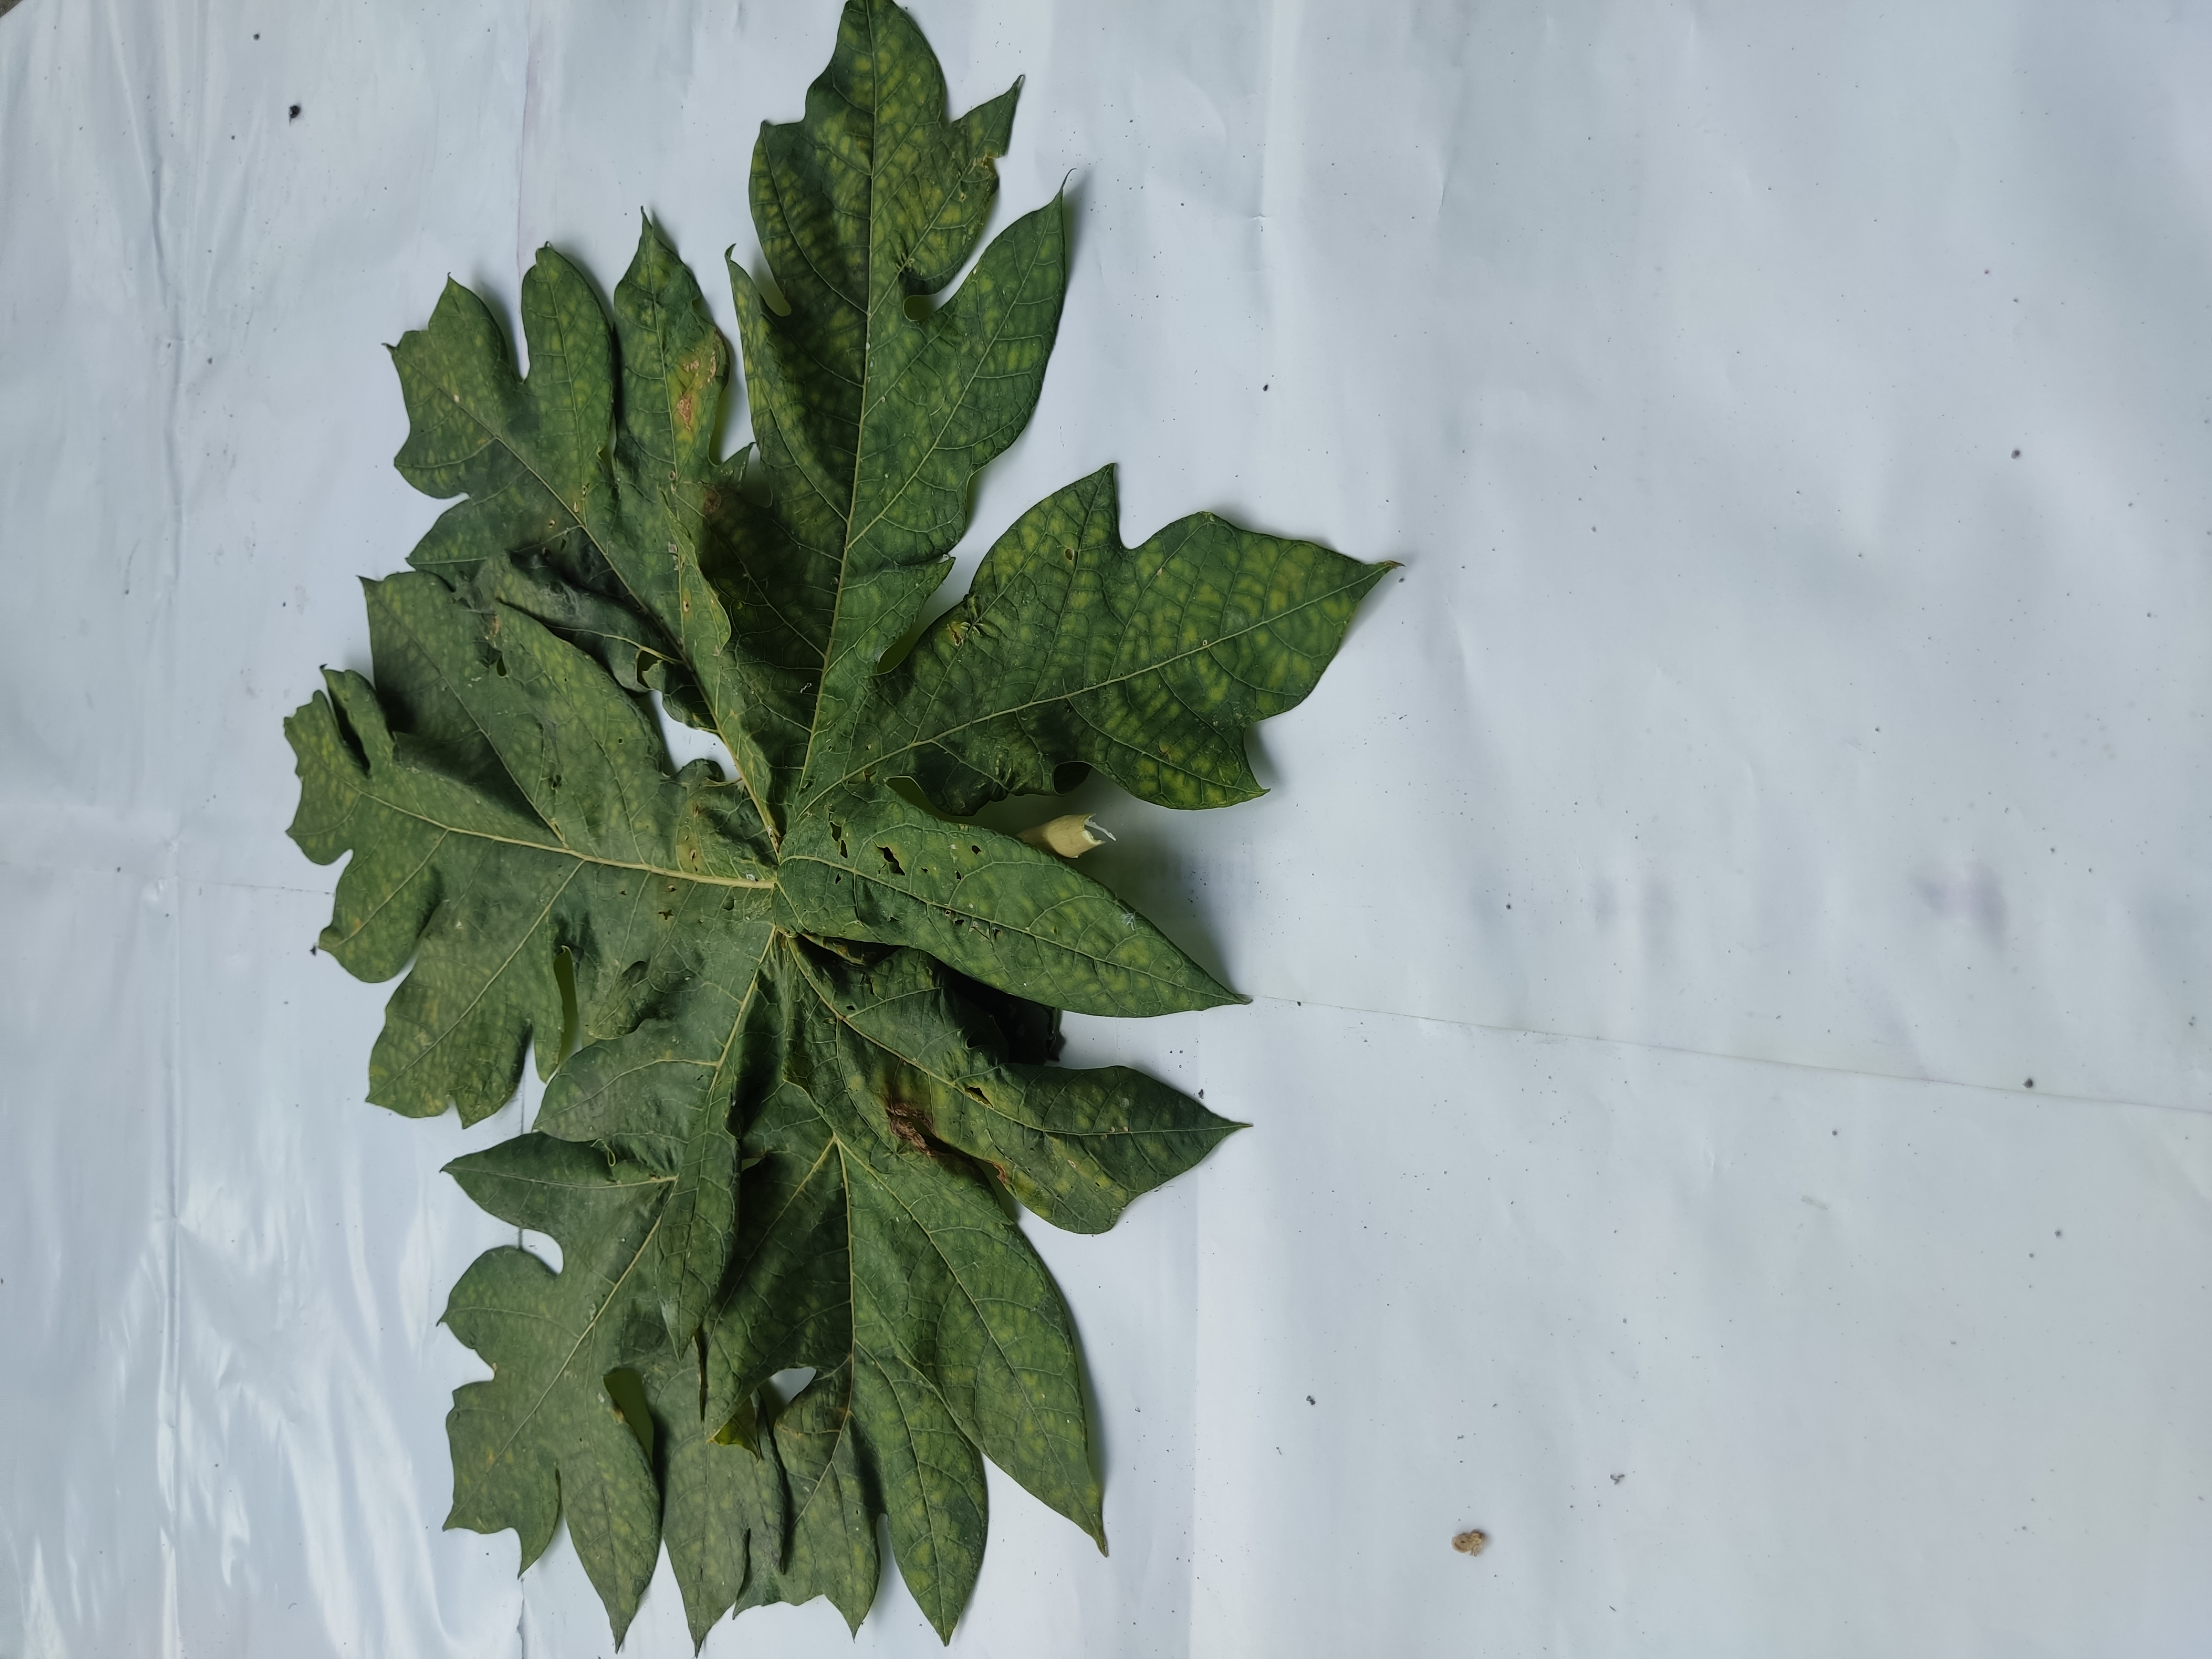
Label: Ring Spot